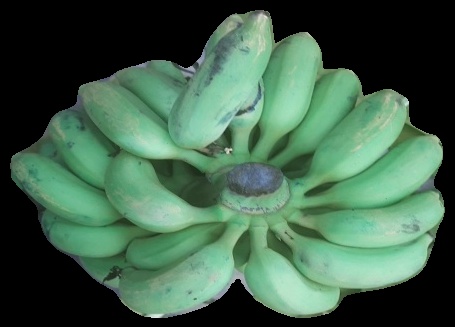
Variety: elakki-bale
Grade: grade2